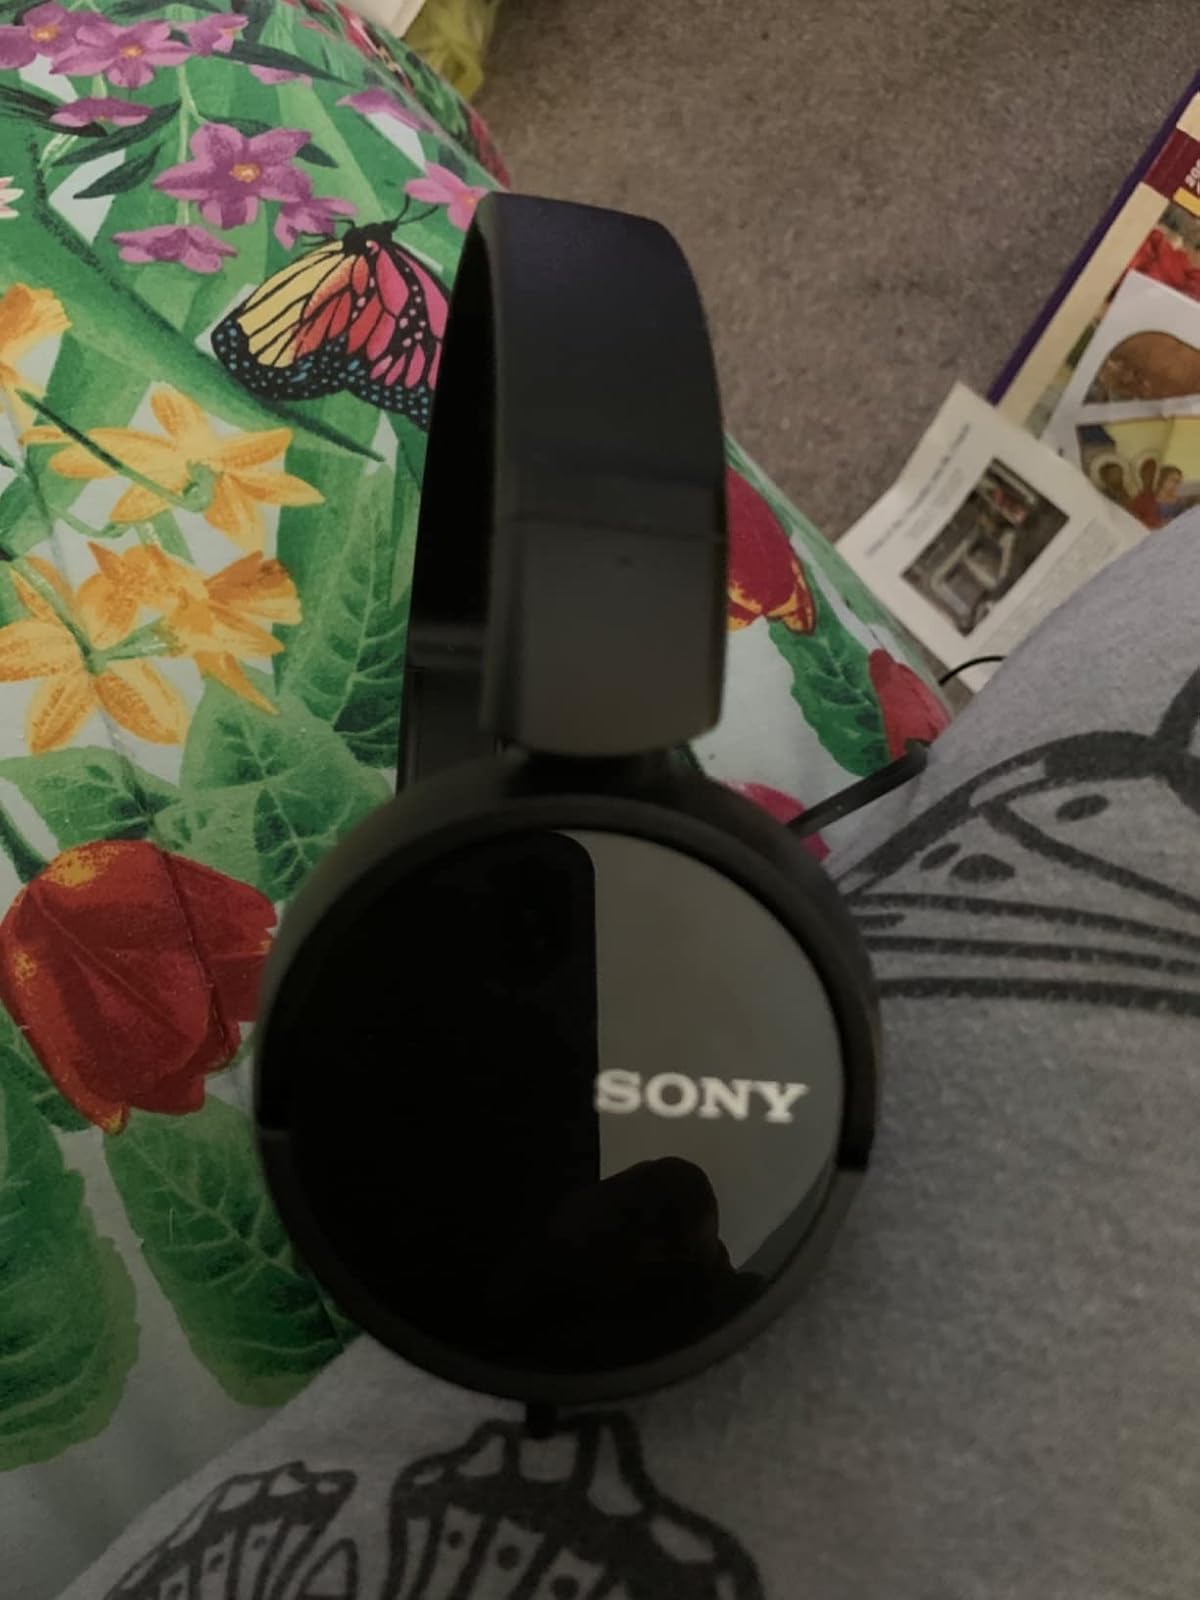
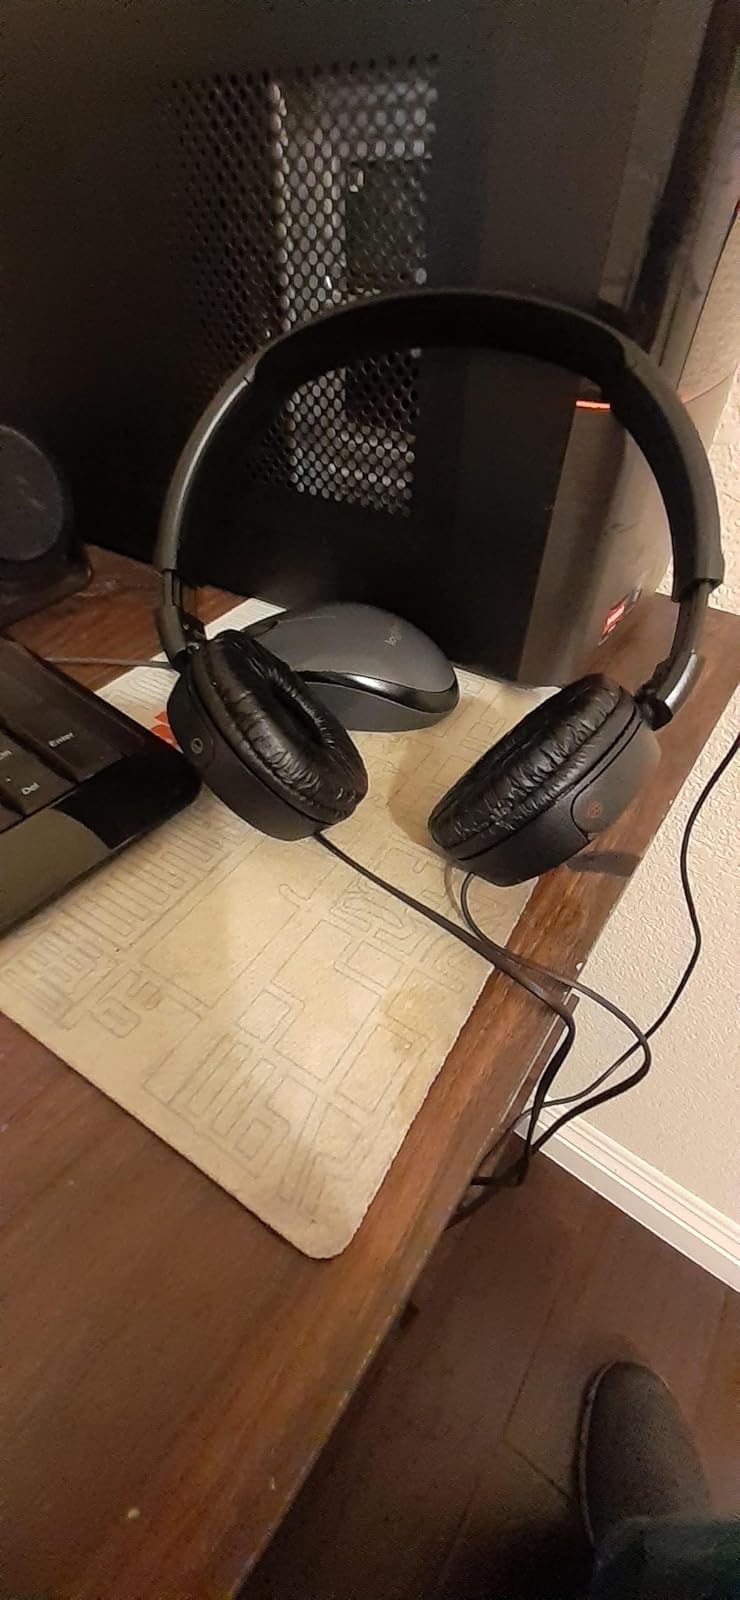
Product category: headphones
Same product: yes